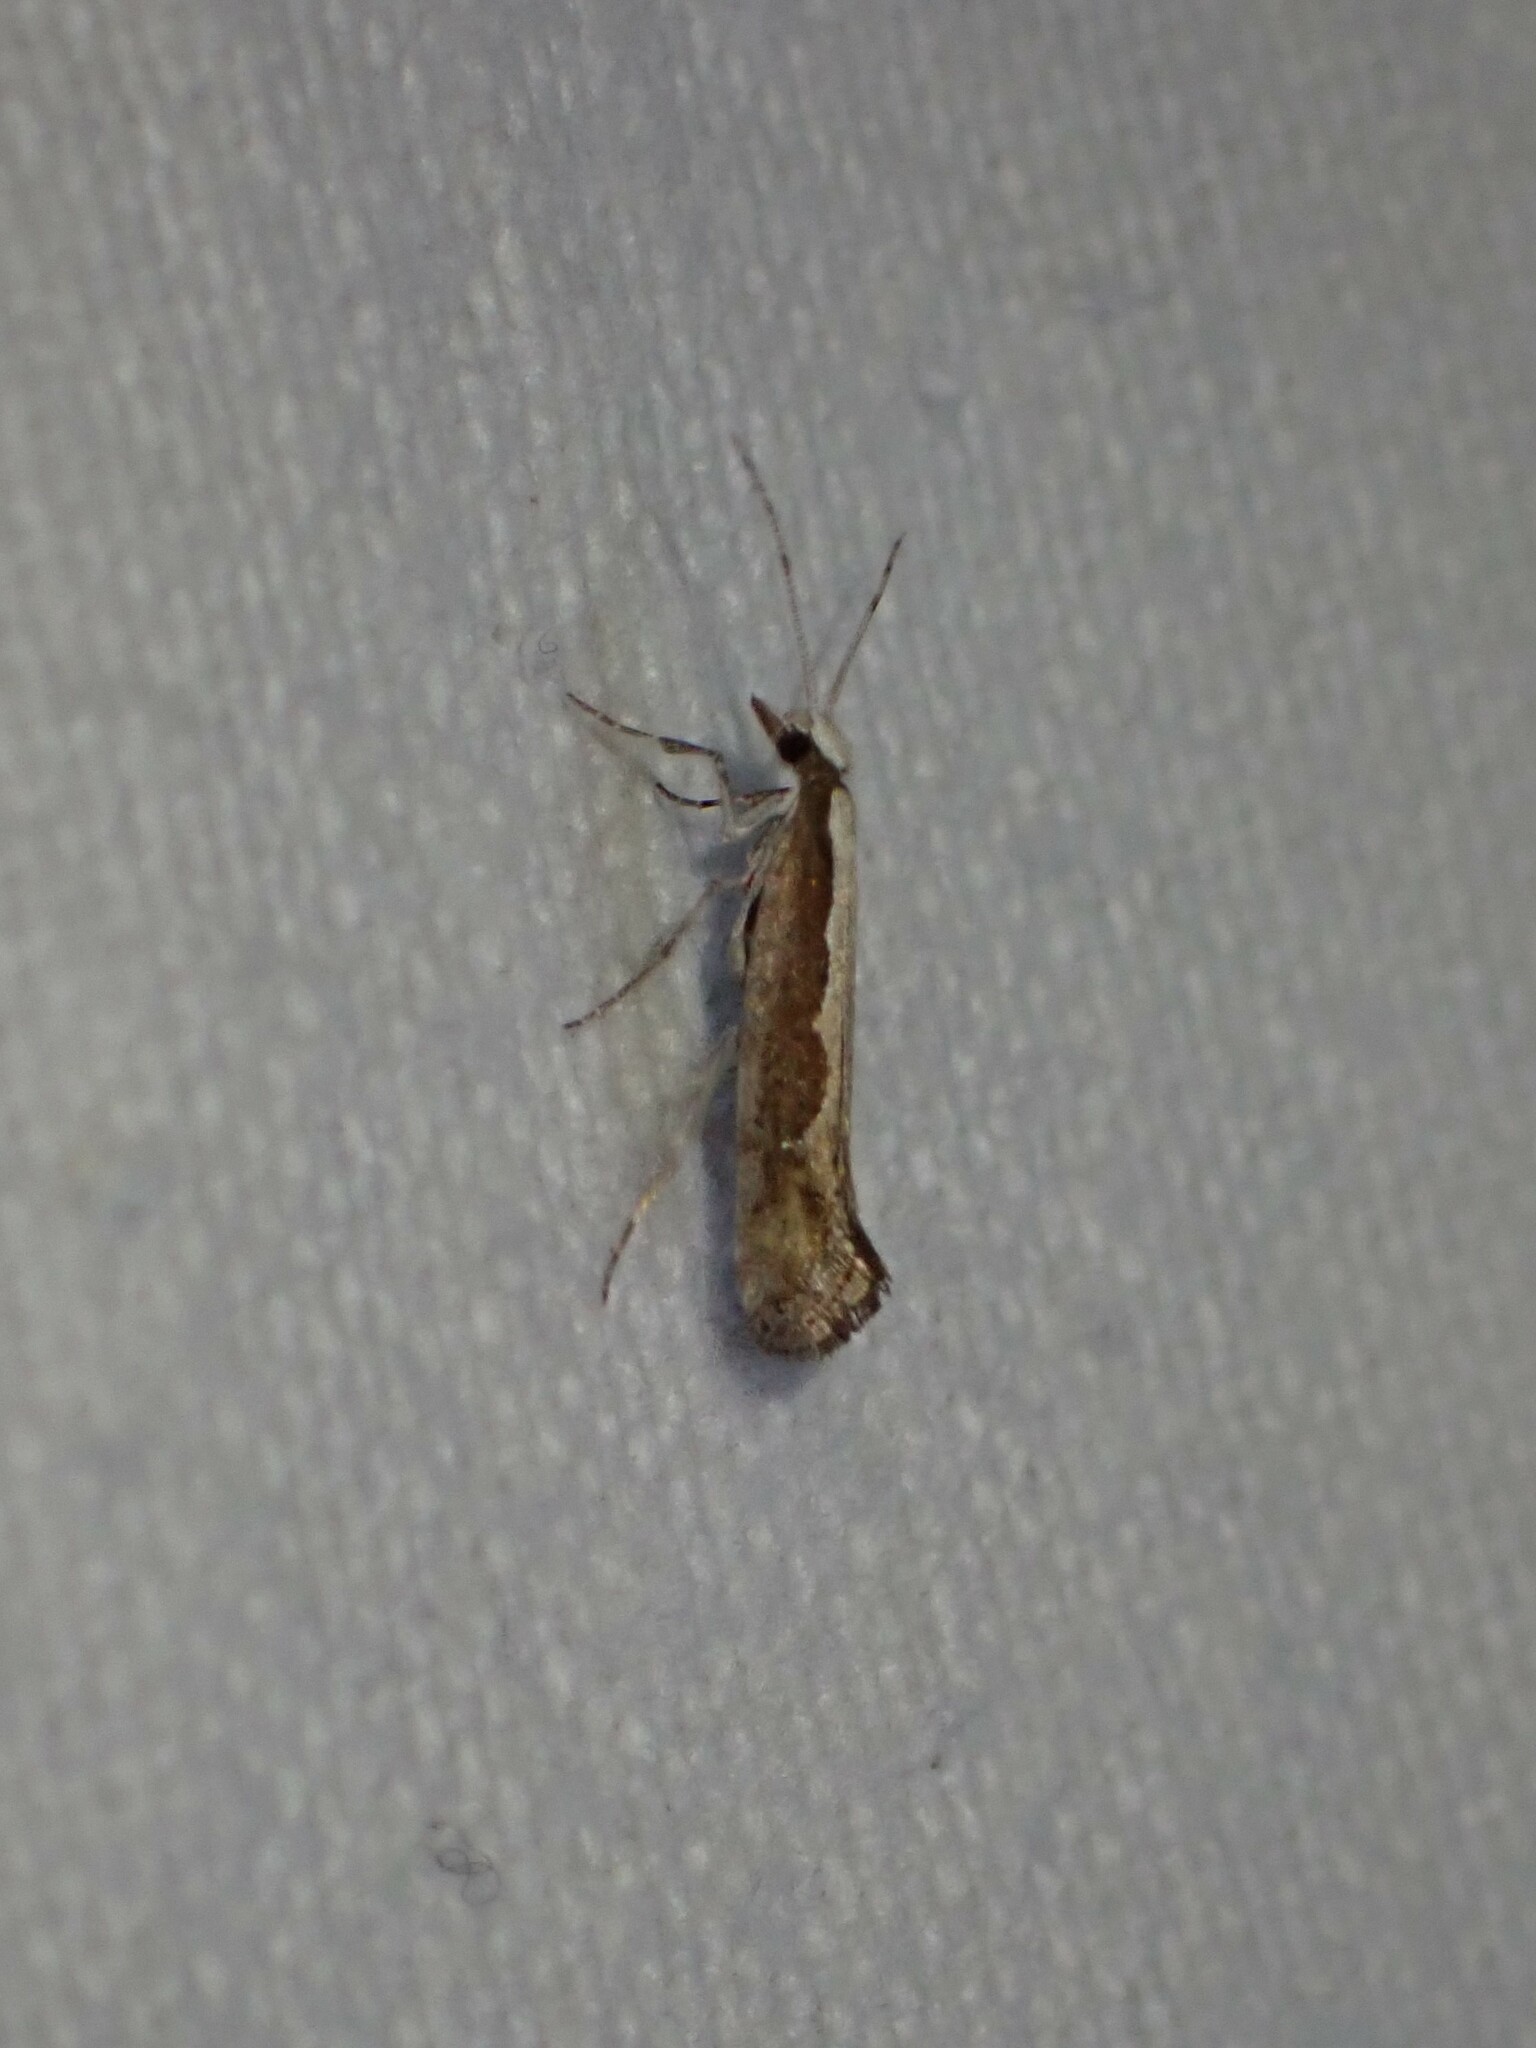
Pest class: diamondback_moth